Geoglyph

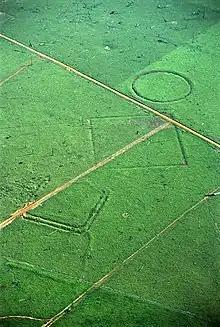
Geoglyphs on deforested land in the Amazon rainforest

A geoglyph is a large design or motif – generally longer than – produced on the ground by durable elements of the landscape, such as stones, stone fragments, gravel, or earth. A positive geoglyph is formed by the arrangement and alignment of materials on the ground in a manner akin to petroforms, while a negative geoglyph is formed by removing part of the natural ground surface to create differently coloured or textured ground in a manner akin to petroglyphs.